Ann Richards (singer)

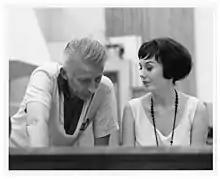
Ann Richards with Stan Kenton at Capitol Studios in Hollywood, 1960

Ann Richards ("née" Margaret Ann Borden, October 1, 1935 – April 1, 1982) was an American pop and jazz singer. She was the second wife of bandleader Stan Kenton. She had a short career in the late 1950s and early 1960s.